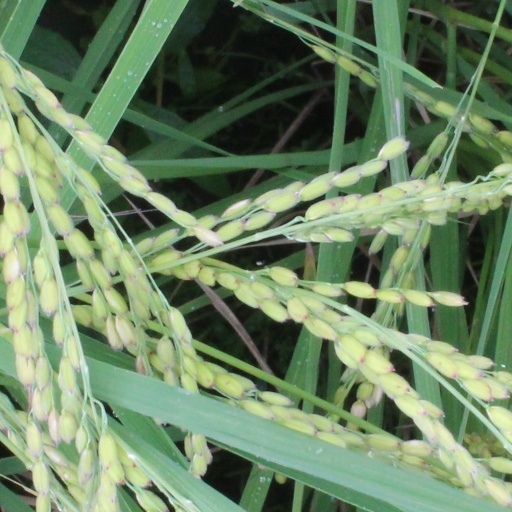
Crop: rice